Koppigen

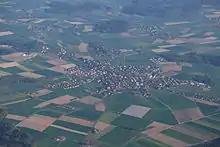
Koppigen

Koppigen has an area of . Of this area, or 58.9% is used for agricultural purposes, while or 23.1% is forested. Of the rest of the land, or 17.2% is settled (buildings or roads), or 0.6% is either rivers or lakes and or 0.1% is unproductive land.